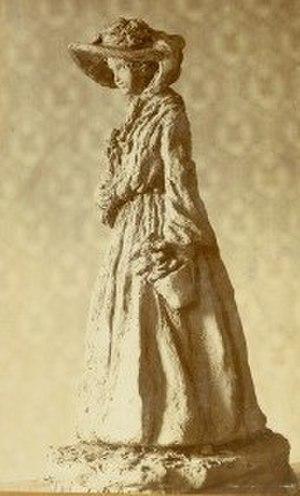
Caroline Everett Risque Janis est une peintre américaine, sculptrice et membre du groupe d’artistes féminines The Potters au début du XXᵉ siècle.